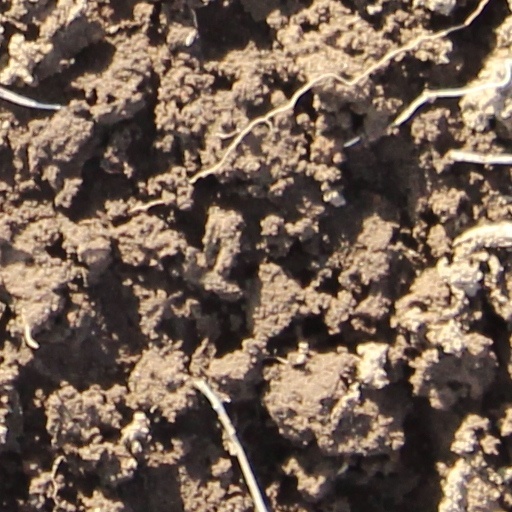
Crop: wheat